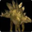
Label: dinosaur